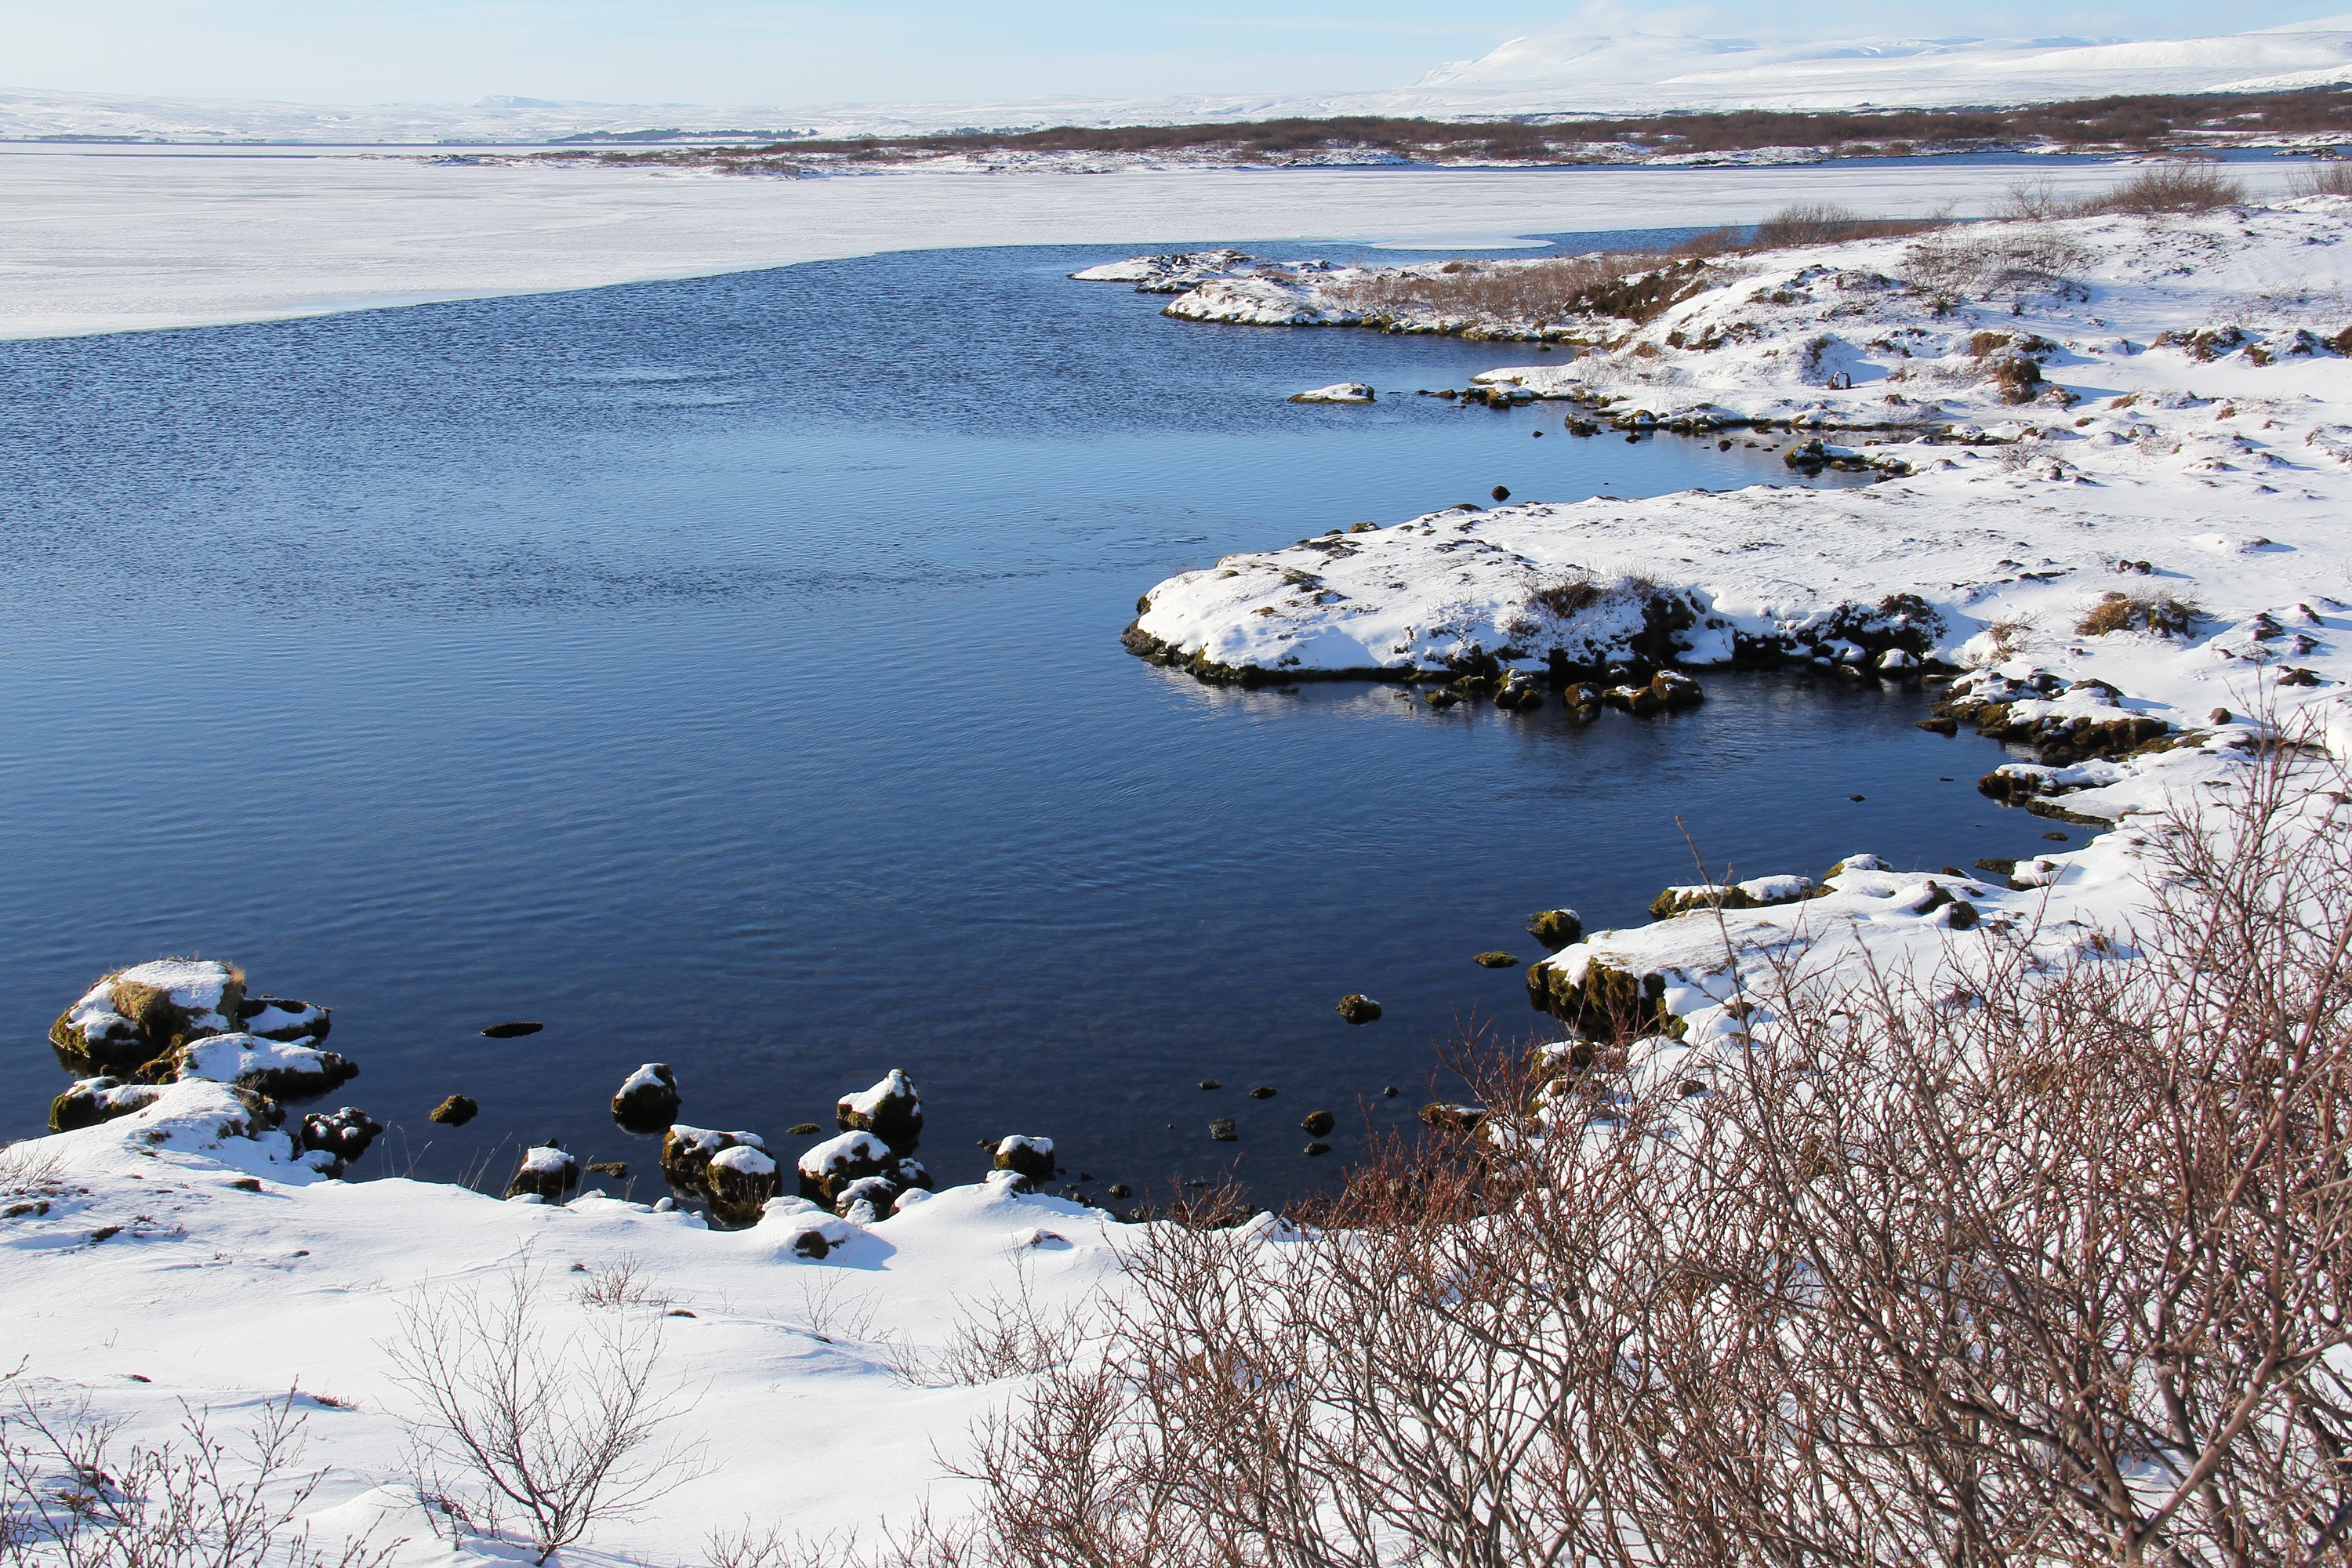
landscape, sea, coast, water, nature, grass, mountain, snow, cold, winter, shore, lake, view, travel, clear, europe, ice, green, reflection, natural, weather, drink, blue, iceland, arctic, season, outdoors, cool, amazing, beautiful, icelandic, pure, loch, magical, attractive, scandinavia, reykjavik, freezing, arctic ocean